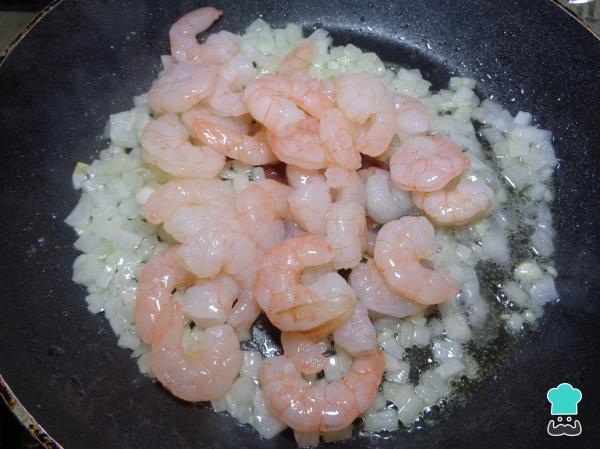
Una vez sofrita la cebolla añadimos los camarones perfectamente lavados y dejamos que se cuezan por 3 minutos, moviendo constantemente. Ya cocidos, los retiramos del fuego y los reservamos un momento.